Treadwheel crane

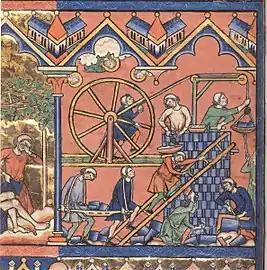
A 13th-century drawing of a treadwheel crane

A treadwheel crane is a wooden, human powered hoisting and lowering device. It was primarily used during the Roman period and the Middle Ages in the building of castles and cathedrals. The often heavy charge is lifted as the individual inside the treadwheel crane walks.